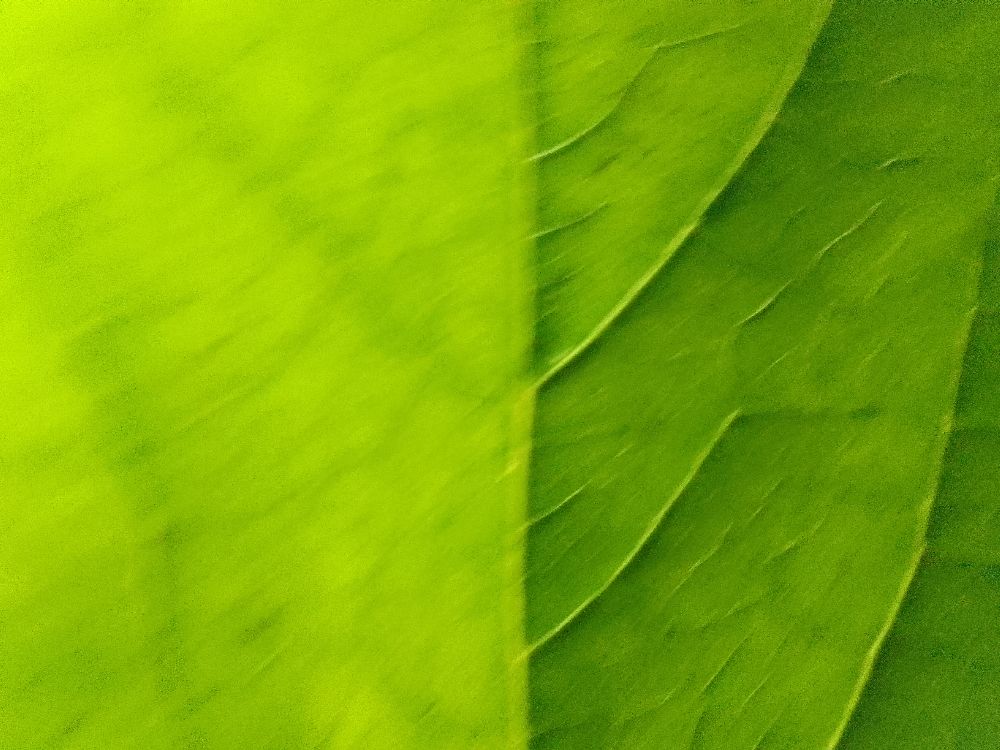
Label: healthy